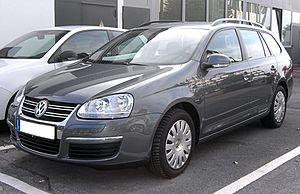
Volkswagen Golf V / Modelhistorie / Golf Variant
Volkswagen Golf Variant
Golf V er betegnelsen for den femte byggeserie af Volkswagen Golf. Den afløste Golf IV i 2003, og blev i 2008 afløst af Golf VI. Pr. 31. december 2008 var der i Tyskland indregistreret 786.554 Golf V, på samme tidspunkt var der indregistreret cirka dobbelt så mange eksemplarer af forgængeren, nemlig 1.558.955 stk..